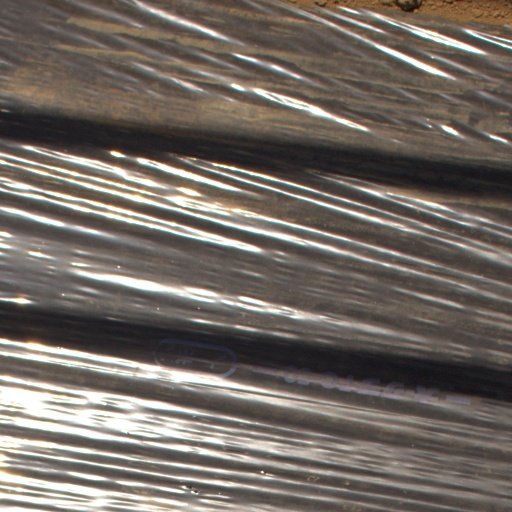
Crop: Jerusalem artichoke